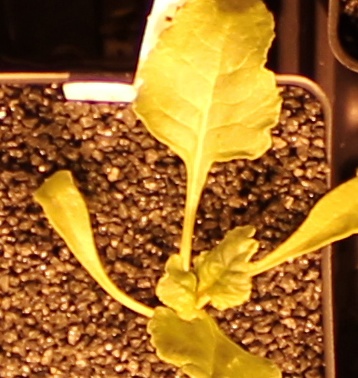
Label: Sugar beet